China–Malaysia relations

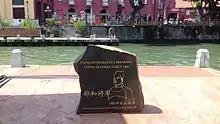
A memorial rock for the disembarkation point of Admiral Zheng He in 1405 at Malacca City.

The Sultanate of Malacca voluntarily established political and economic ties with Ming dynasty China, which protected Malacca against its enemies with military force, allowing the Muslim Sultanate to prosper. The Ming dynasty had played role in Malacca's external affair with Siam and Majapahit from conquering Malacca. At the foundation of Malacca, the native peoples were the peoples with Hinduism and Buddhism influence. According to the annals record, at the time Parameswara founded Malacca, the country had been few times attacked by the empire of Majapahit and the rivals from northern area of Malacca, Ayutthaya Kingdom. Being a strategist at that time, the ruler of Malacca decided to send his ambassadors to visit the Emperor of China, one of the superpower of the period, the Emperor of the Ming dynasty, and both agreed to become allies. Ever since the agreement between Malacca Empire and Ming Empire, the Ayutthaya Kingdom and Majapahit Empire never intended to attack Malacca. Later some records suggested that during the trade activities and arrival of the Chinese-Muslim admiral Zheng He, Islam has already rooted in the Malay people at that time. Parameswara himself had converted to Islam earlier and adopted an Islamic name, Sultan Iskandar Shah. The new religion spread quickly throughout his conversion and due to the busy tradings and cultural exchanges with Arabs and Indians who were themselves Moslem.